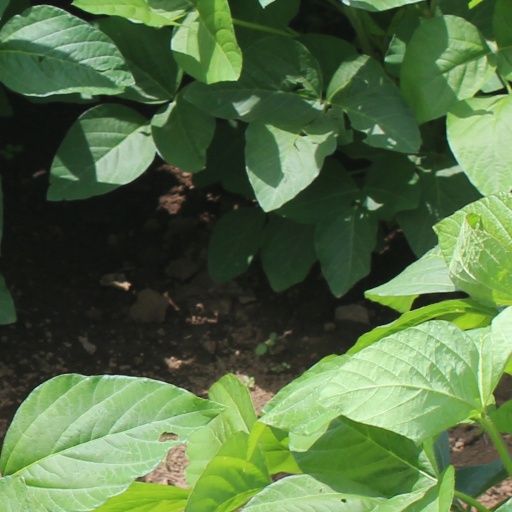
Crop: soybean